Johan Gerard ten Houten

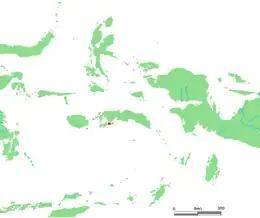
Map of Haruku Island

He was transferred to a POW camp on Haruku Island, where he and other prisoners were regularly beaten and compelled to perform hard labor. Malnutrition among the POWs was such a serious problem that some of them suffered from impaired vision.